Austin Carlile

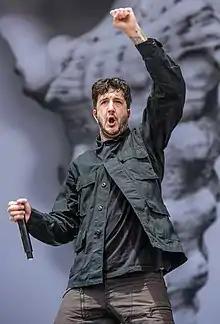
Carlile performing with Of Mice & Men in 2016

Austin Robert Carlile (born September 27, 1987) is an American singer who achieved prominence as the former lead vocalist of Attack Attack! and Of Mice & Men. After leaving Of Mice & Men, he began coaching youth baseball in Costa Rica. A high school athlete, multiple surgeries from Marfan syndrome during his teenage years turned him towards music. In December 2016, Carlile departed from Of Mice & Men due to his Marfan syndrome and the effects that his vocal performances were having on his body.